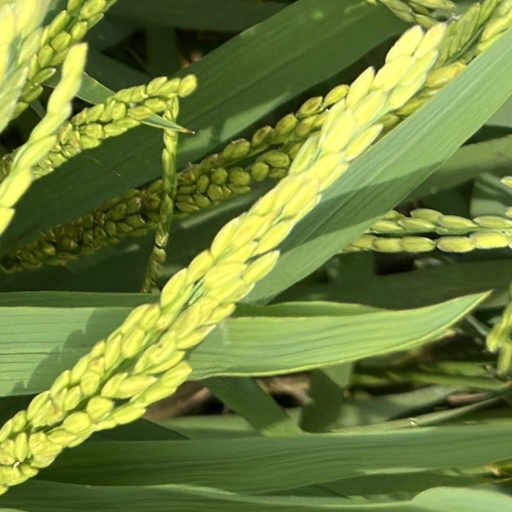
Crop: rice